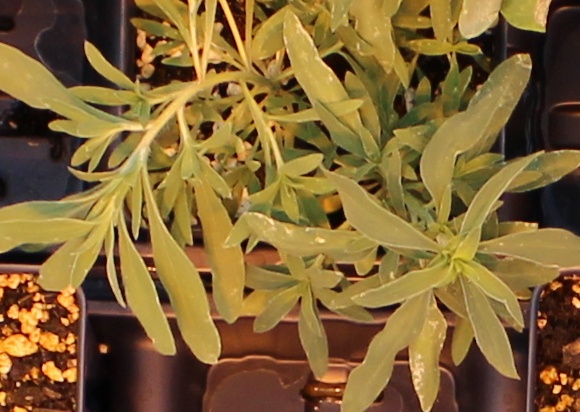
Label: Kochia